Daniel Gookin

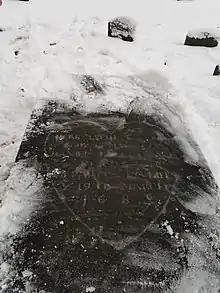
Gookin's tomb is topped with a heart-shaped inset likely by stone carver, Thomas Savage

The colony passed laws banning all printing in Massachusetts, except in Cambridge, and then permitting only licensed publications. In 1662 Gookin and Rev. Jonathan Mitchell were appointed as the first licensers of the press, but Gookin declined the position.